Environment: real
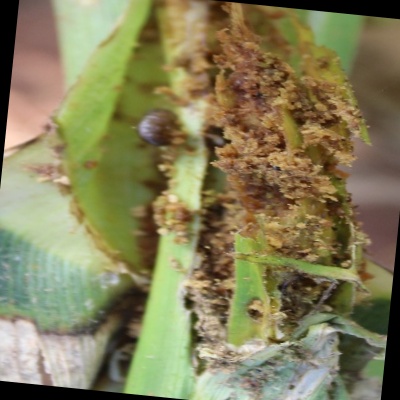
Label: fall_armyworm